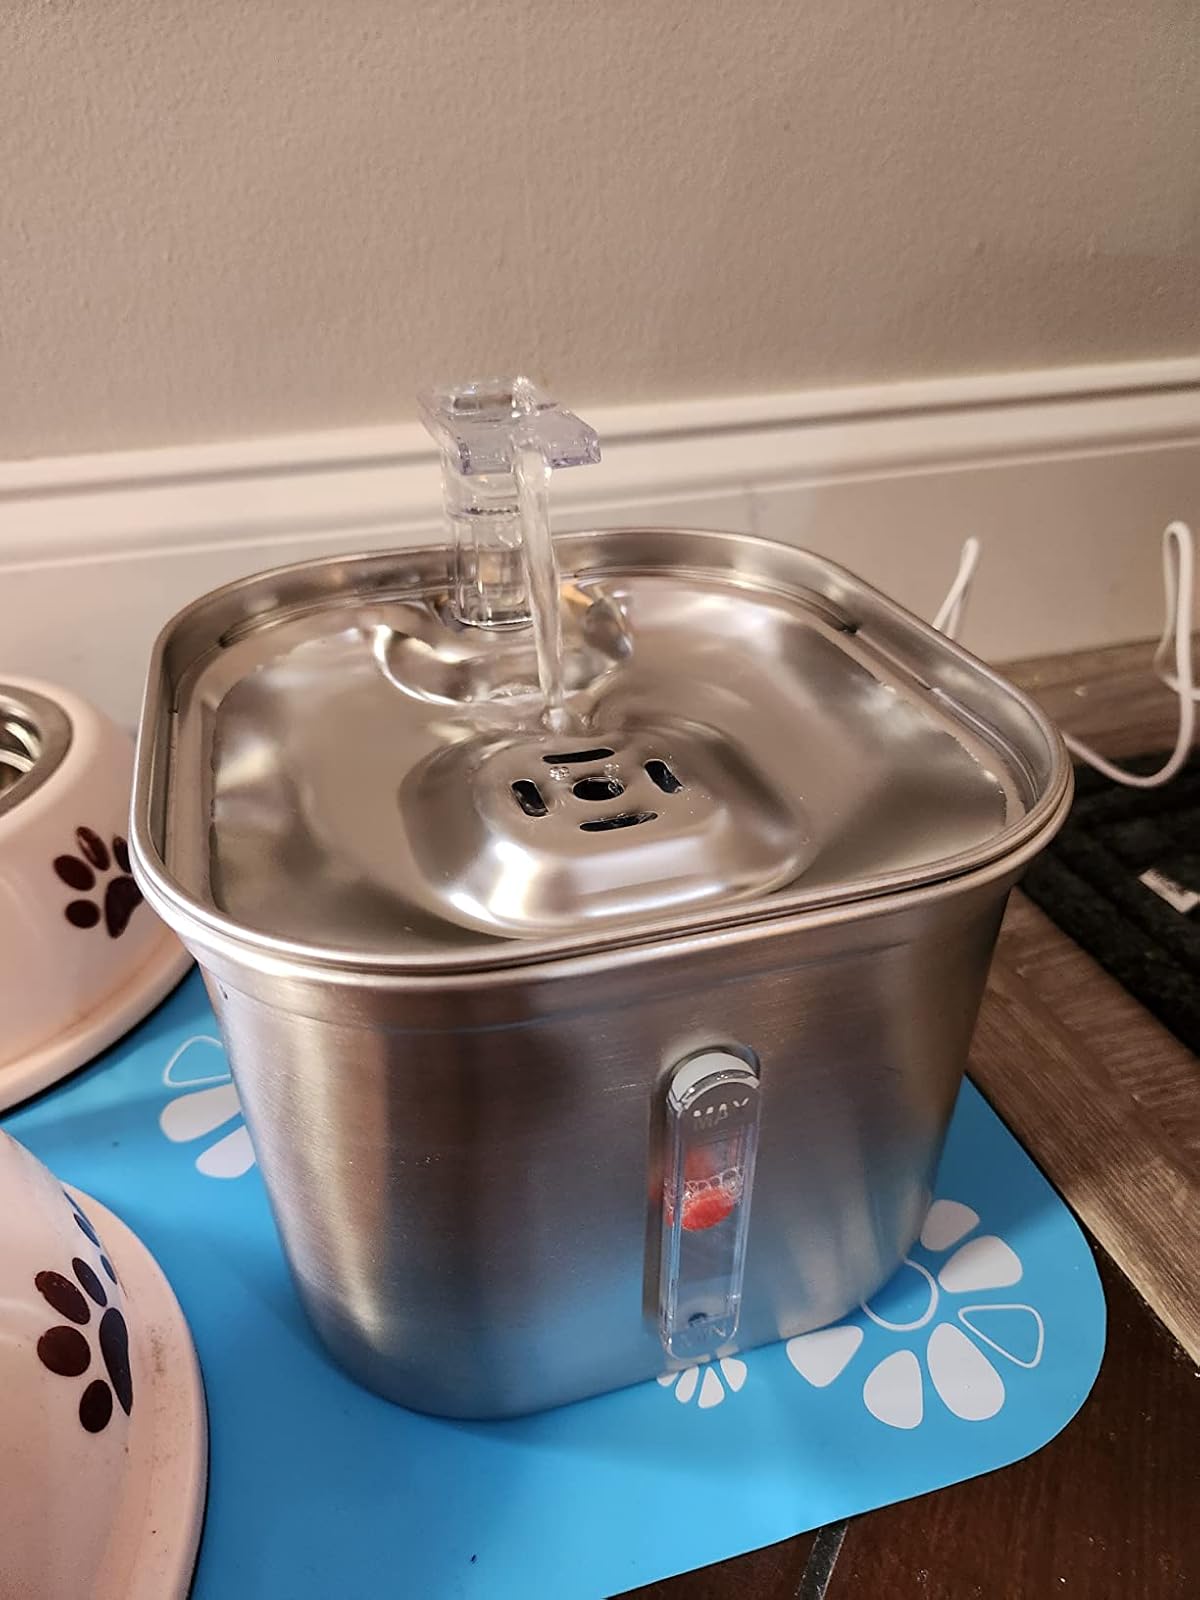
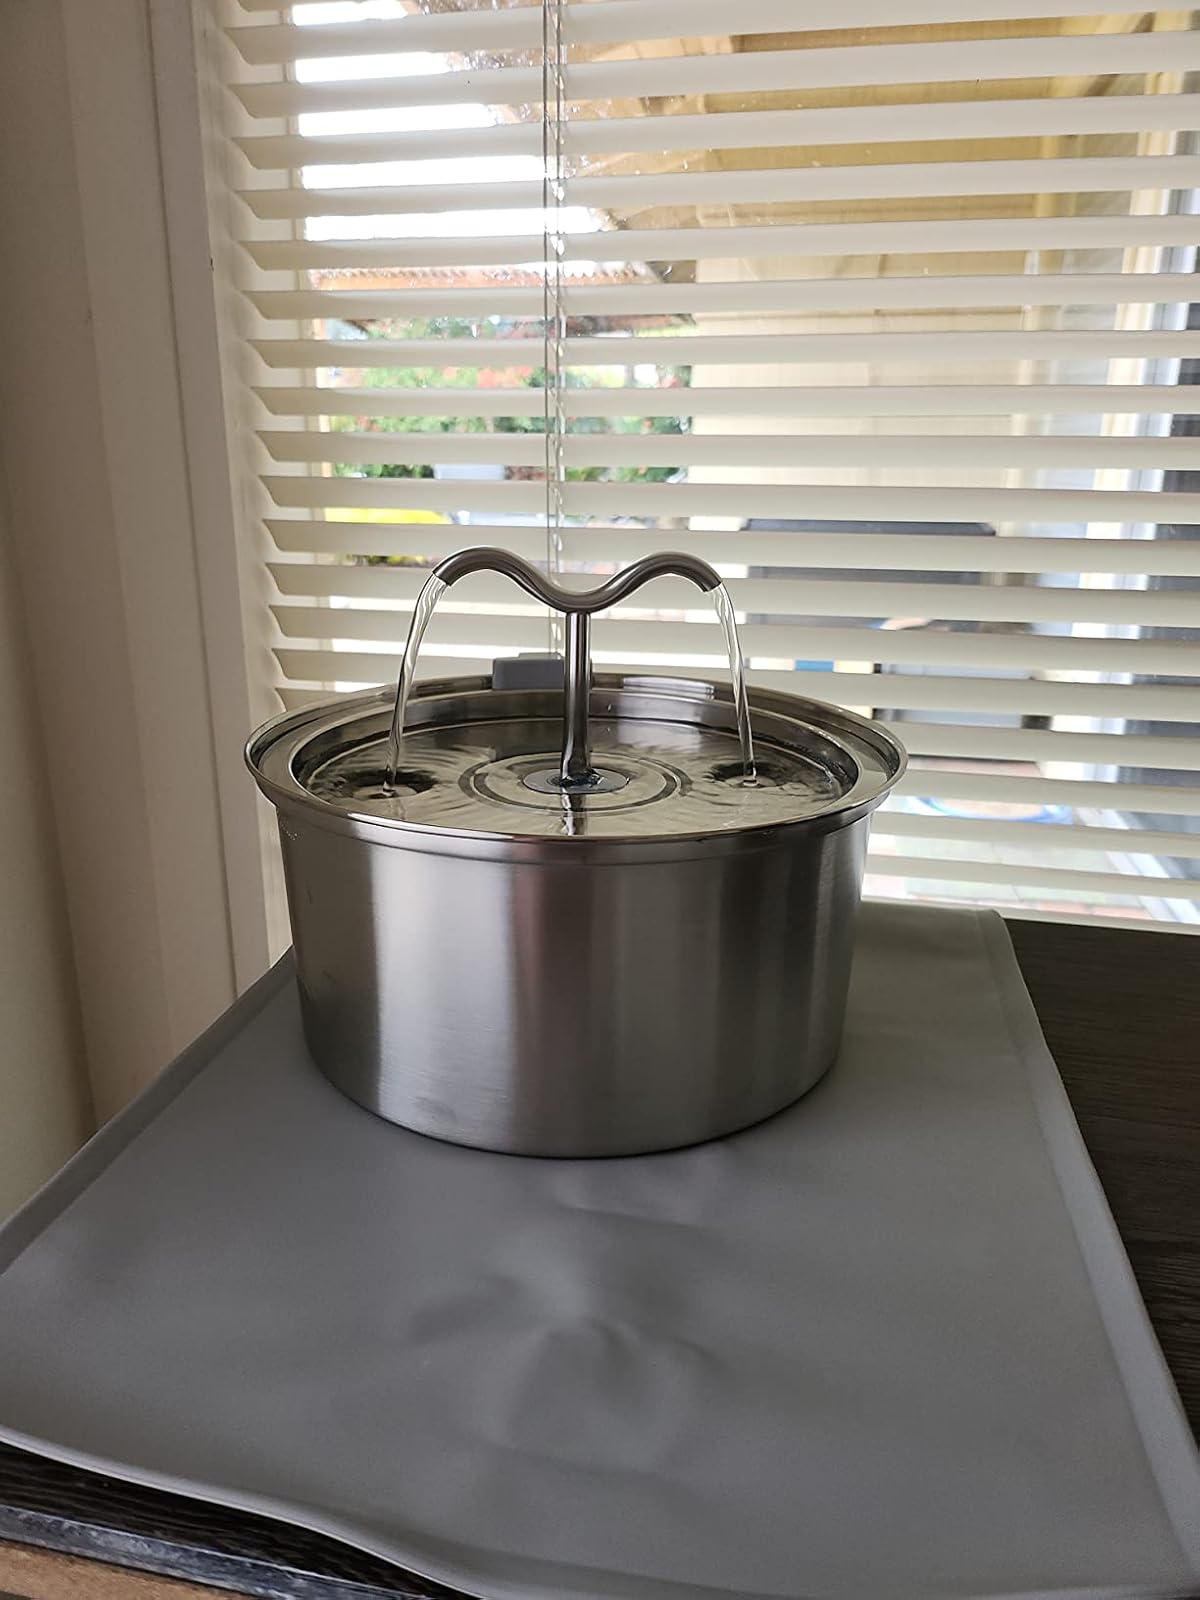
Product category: items_bowl
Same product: no